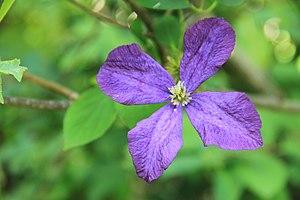
Fleur dans le jardin du musée de l'école de Nancy